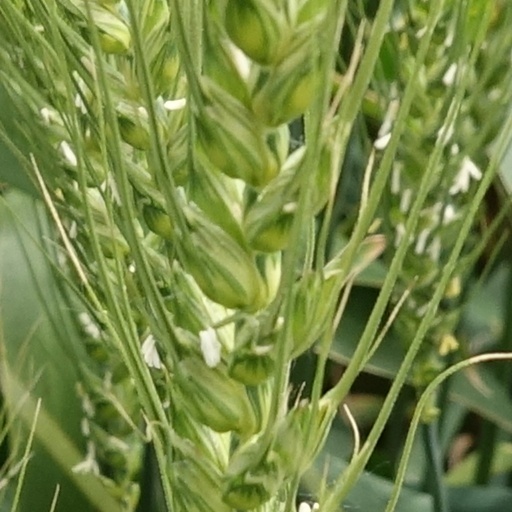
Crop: wheat